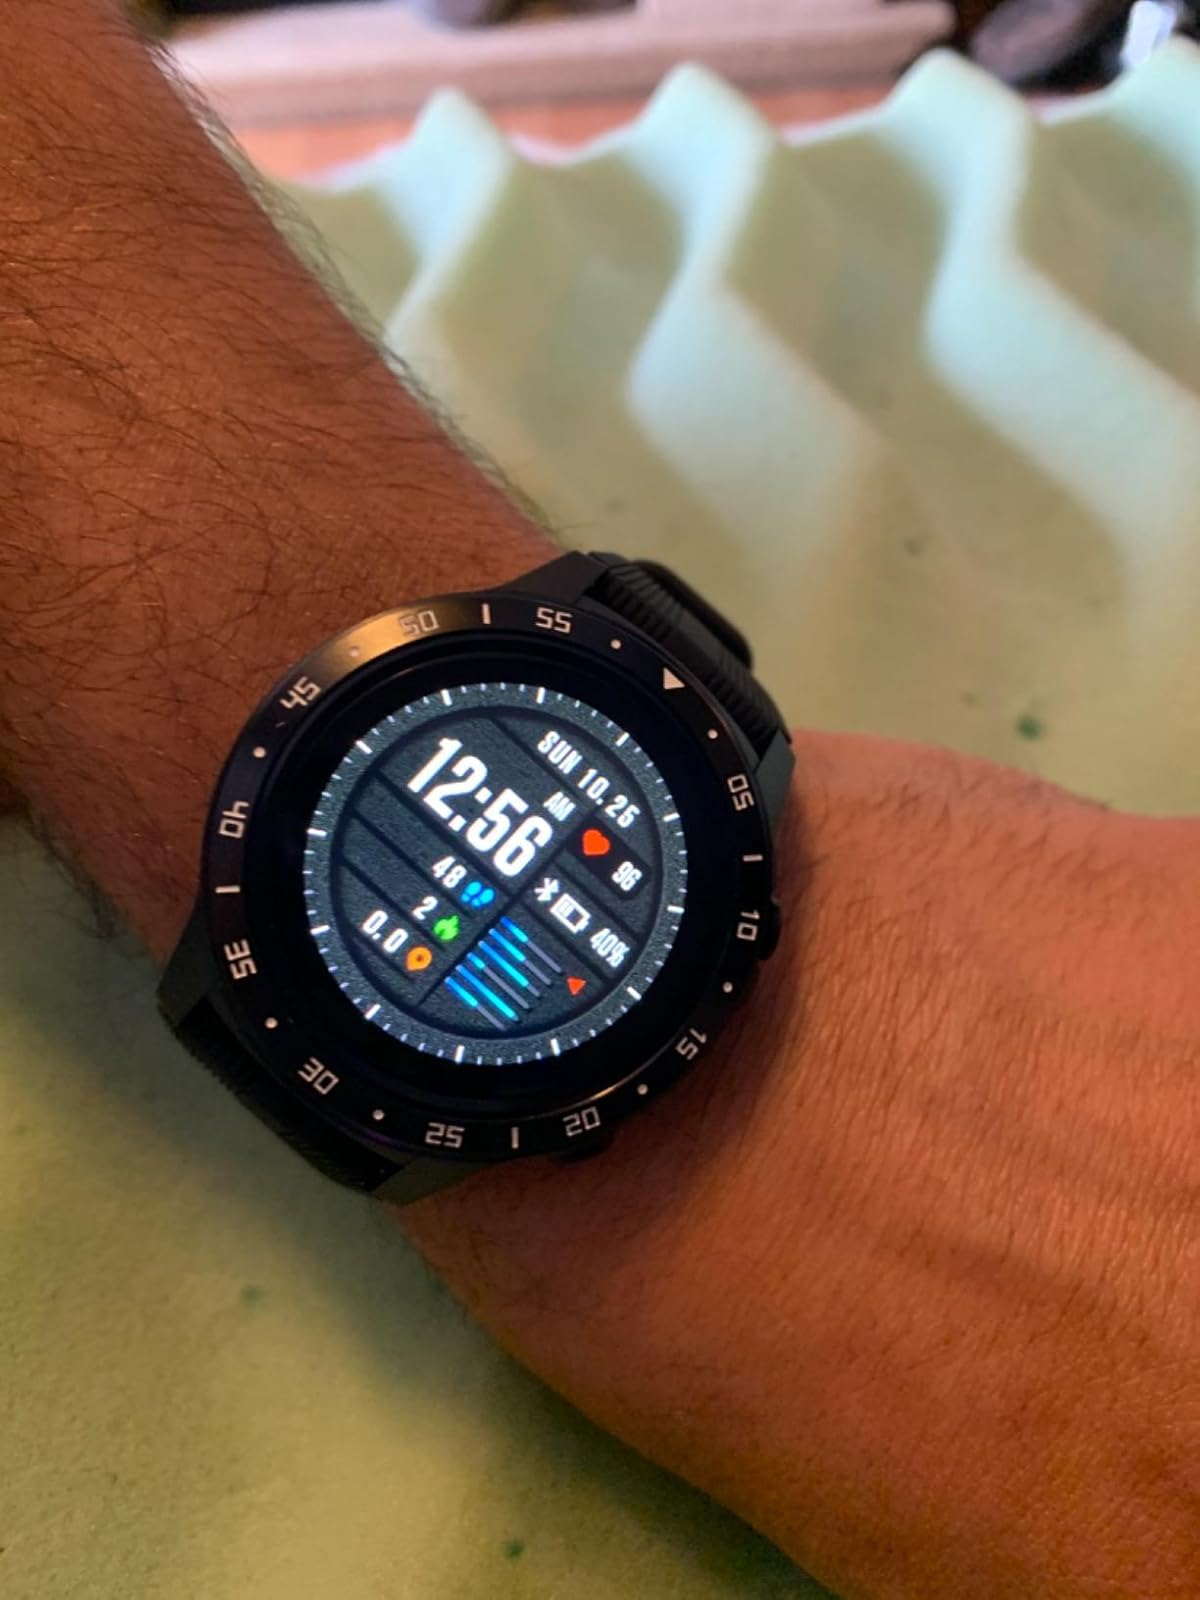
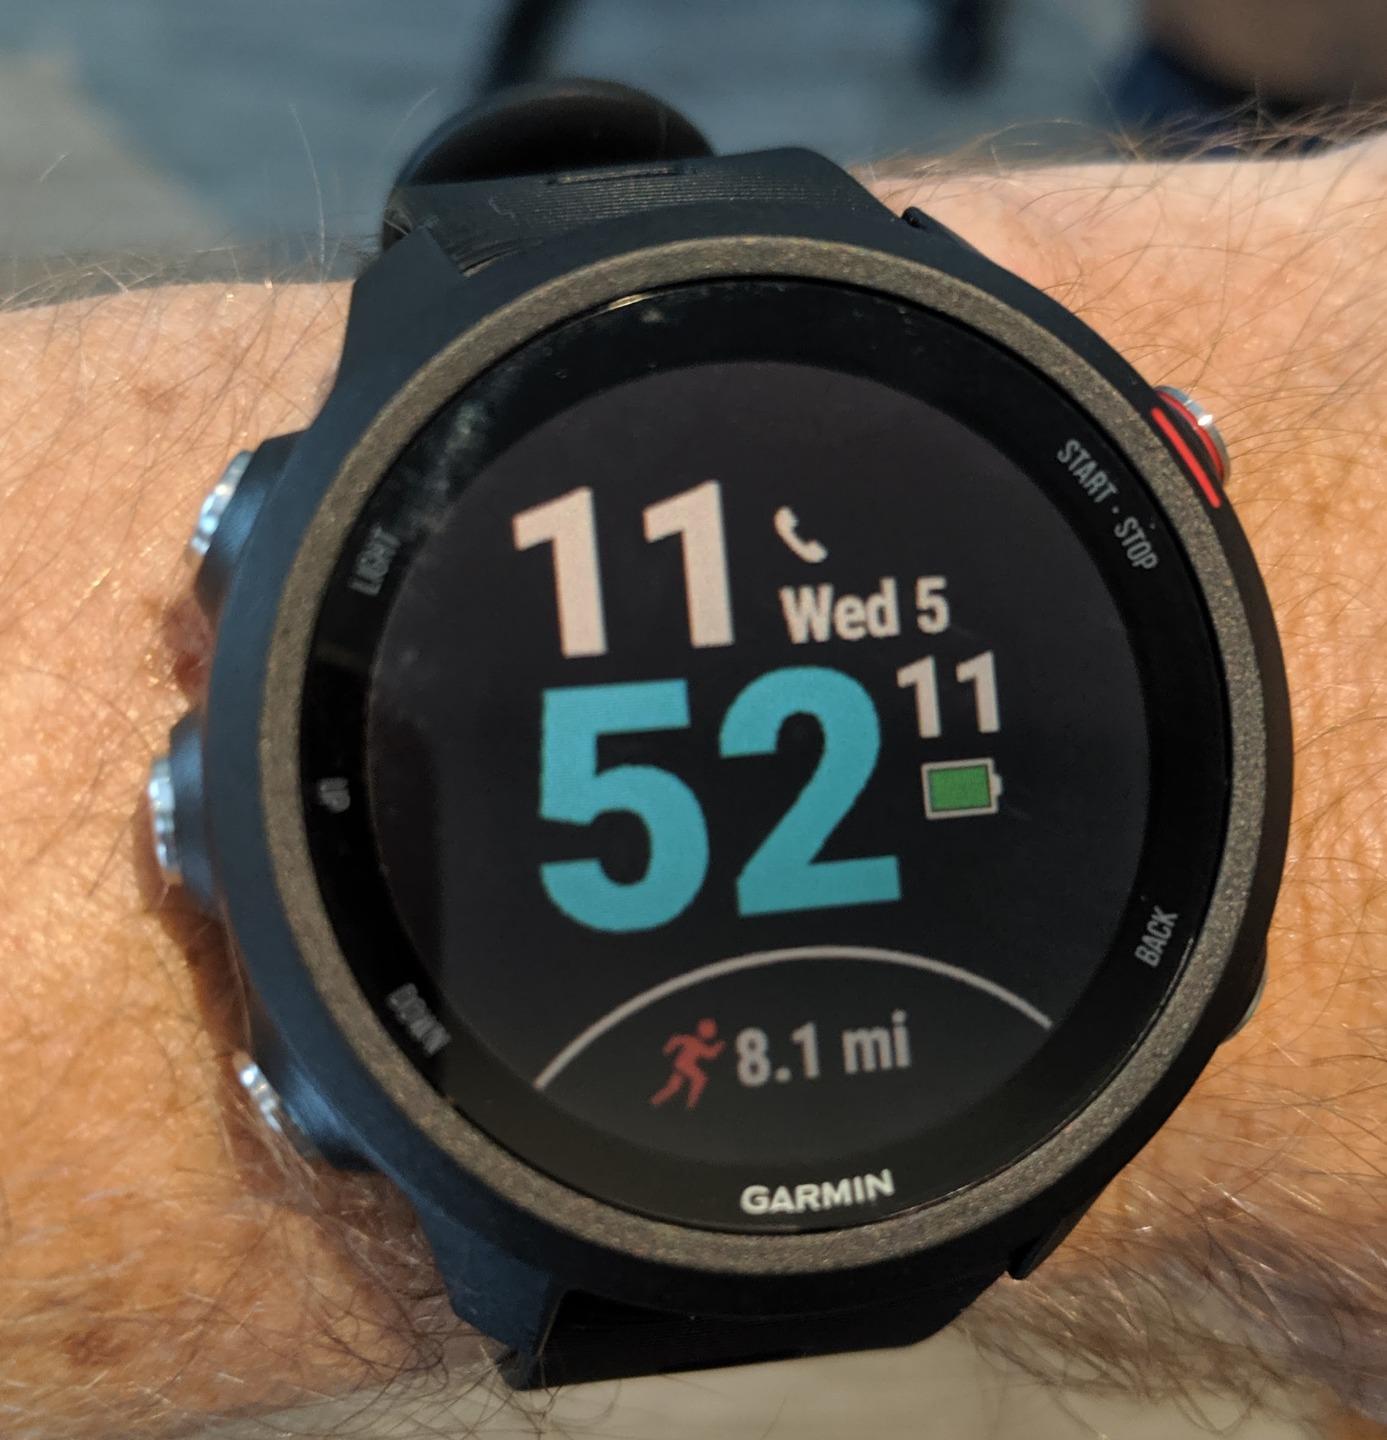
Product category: smartwatch
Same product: no